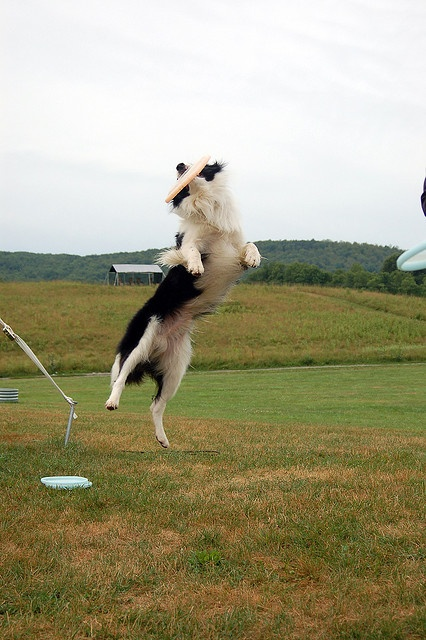
A dog that is jumping to catch a Frisbee.
A dog jumps in the air to catch a Frisbee in the grass.
A dog jumping into the air to catch a Frisbee.
A dog catches a Frisbee outside in a grass field.
A dog catches a flying disc in mid-air.